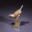
Label: bird